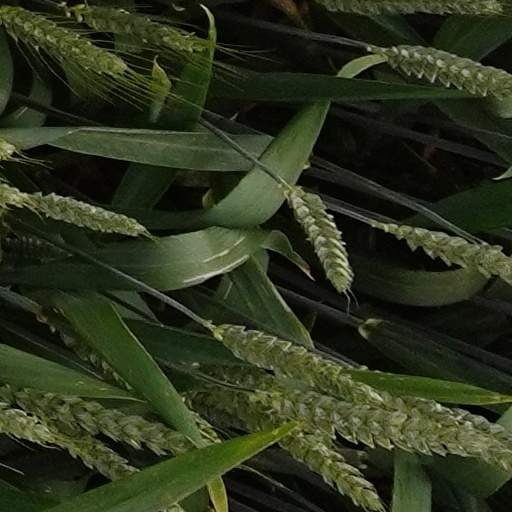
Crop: wheat